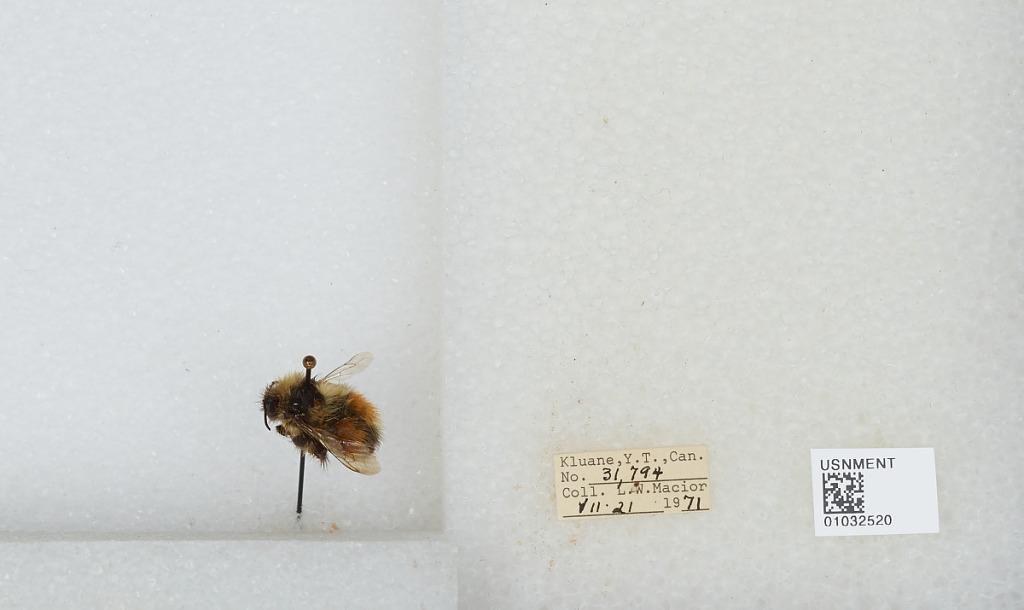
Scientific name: Bombus (Pyrobombus) sylvicola Kirby
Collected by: L. Macior
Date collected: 1971-7-21
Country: Canada
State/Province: Yukon Territory
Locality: Kluane
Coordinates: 60.75, -139.5